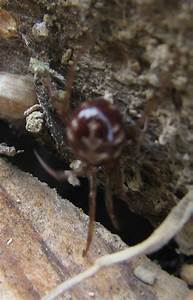
Label: ragno